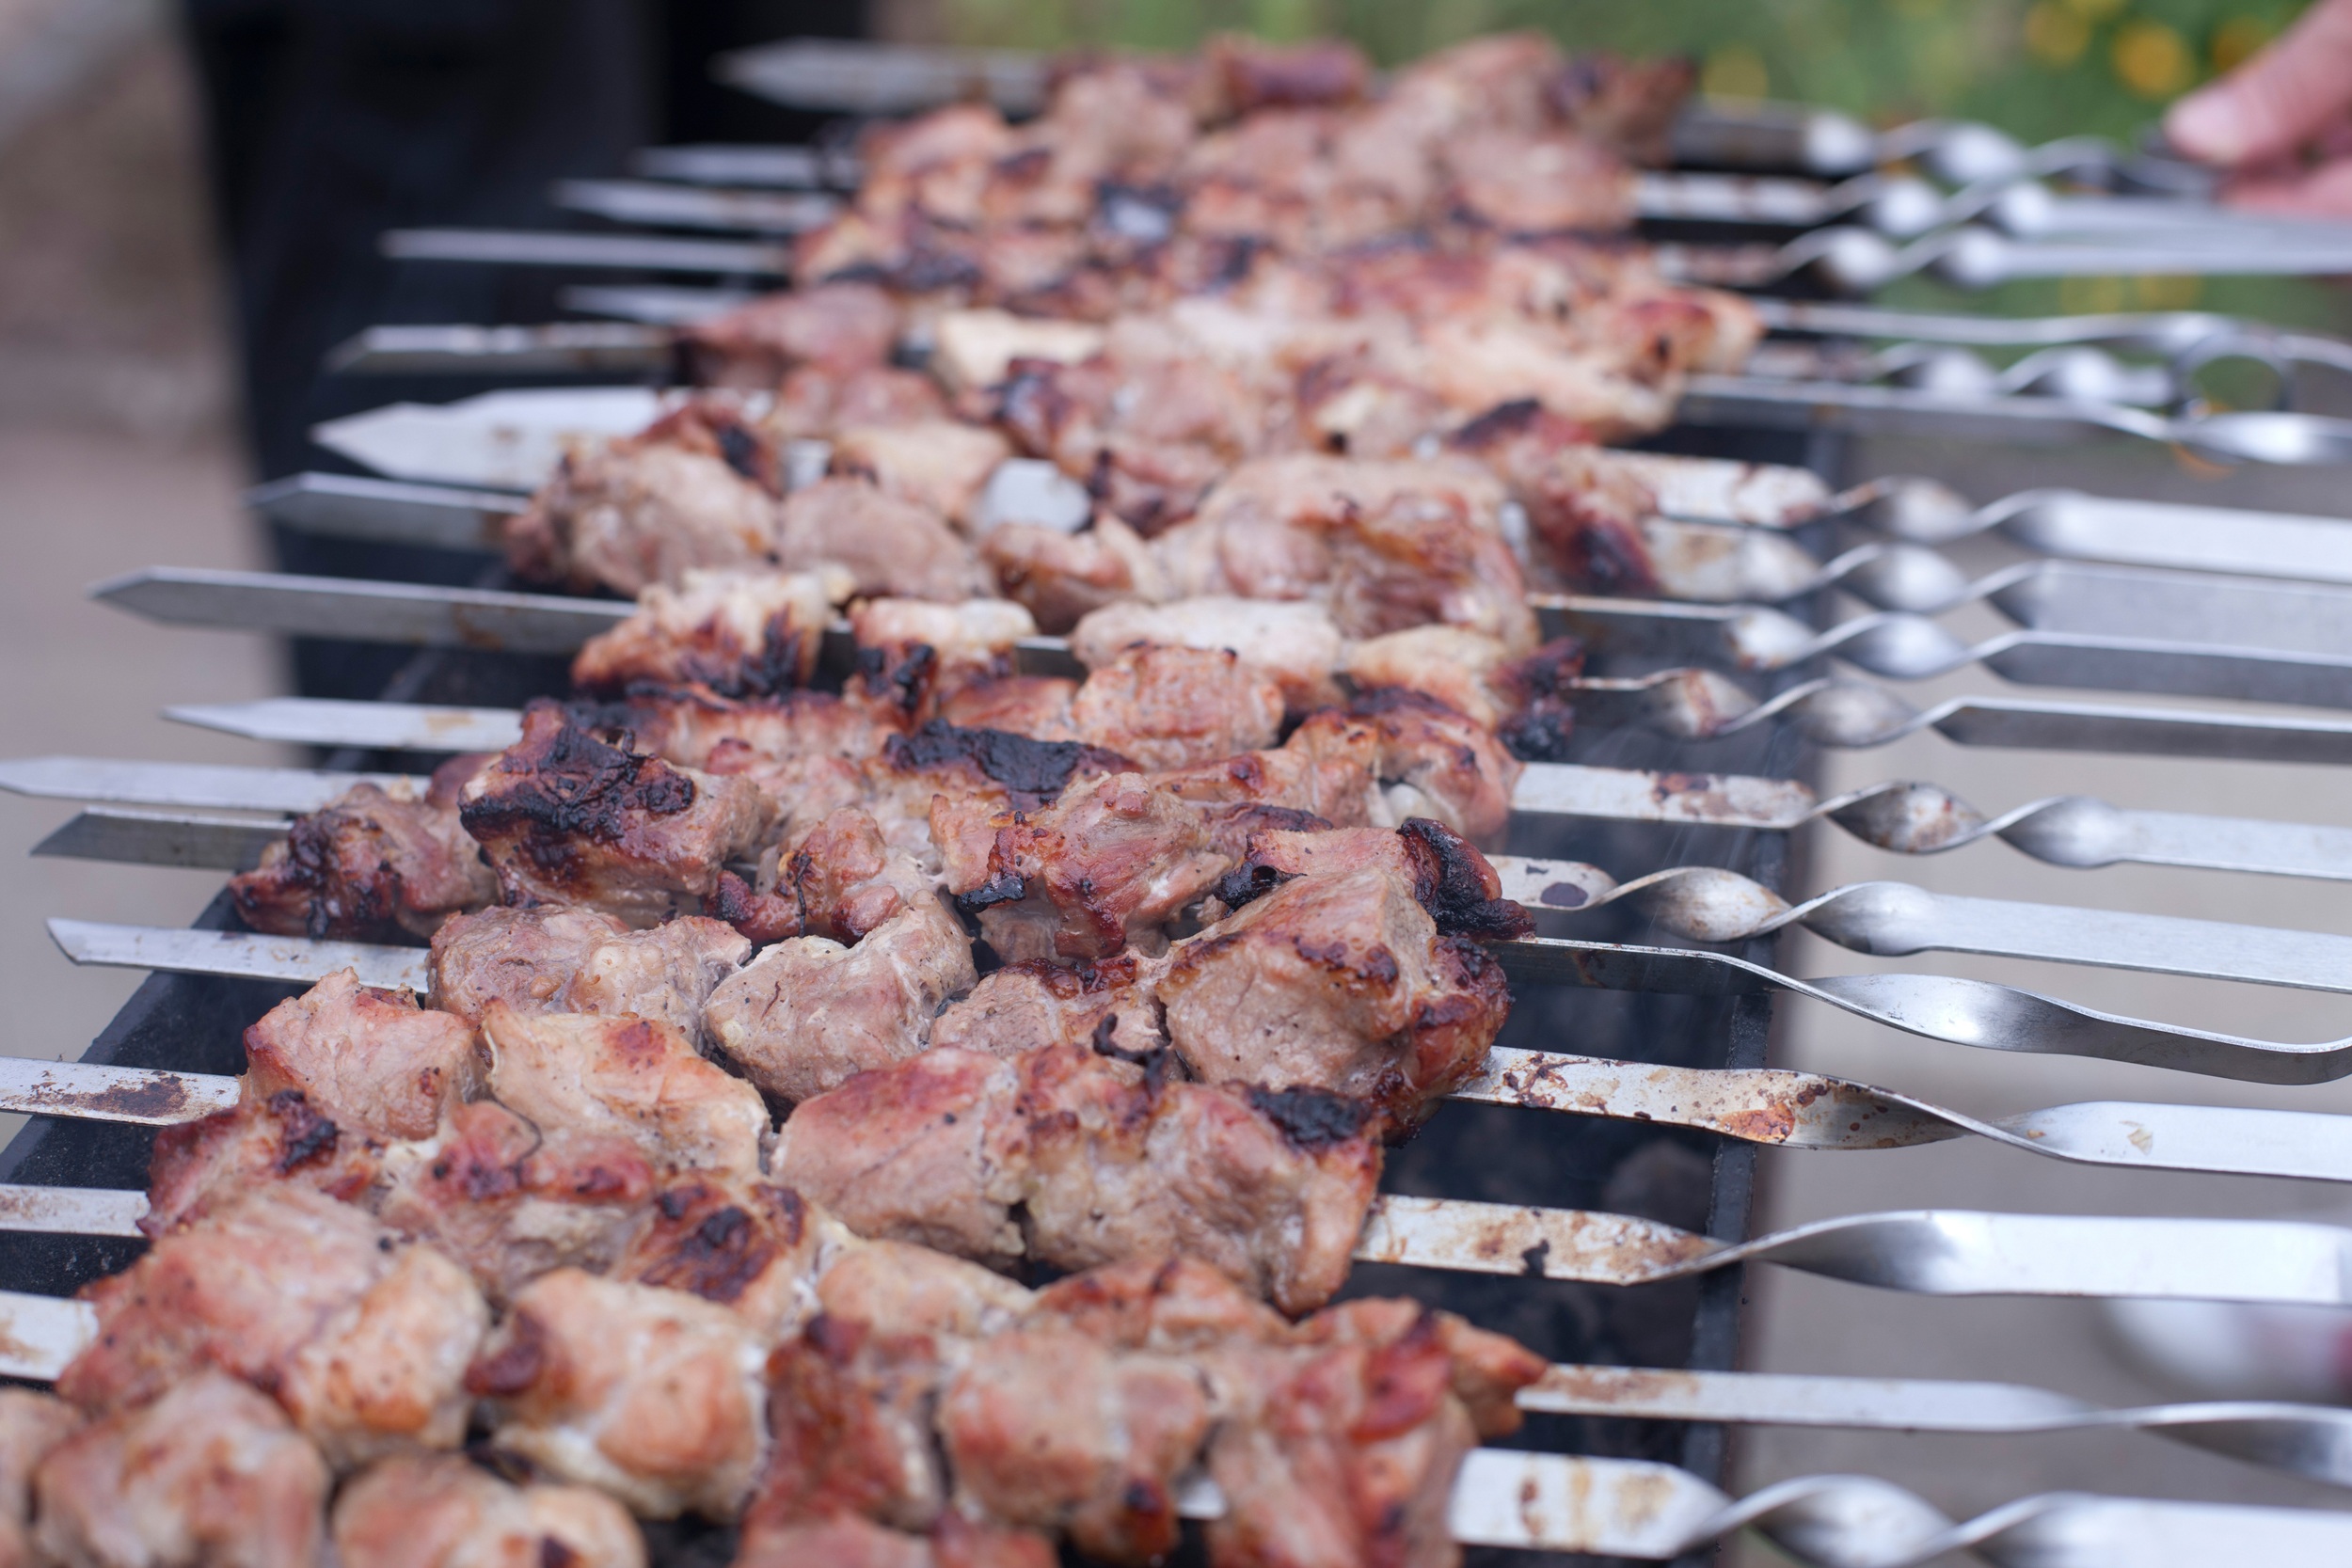
dish, food, cooking, eat, meat, barbecue, pork, cuisine, grill, tasty, fry, pig, skewer, kebab, grilled, skewers, spit, grilling, barbecue grill, shish kebab, grilled food, meat skewer, shish kebab skewer, human action, outdoor grill, animal source foods, samgyeopsal, brochette, shashlik, churrasco food, arrosticini